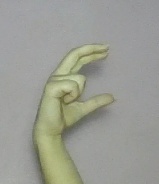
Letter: thal